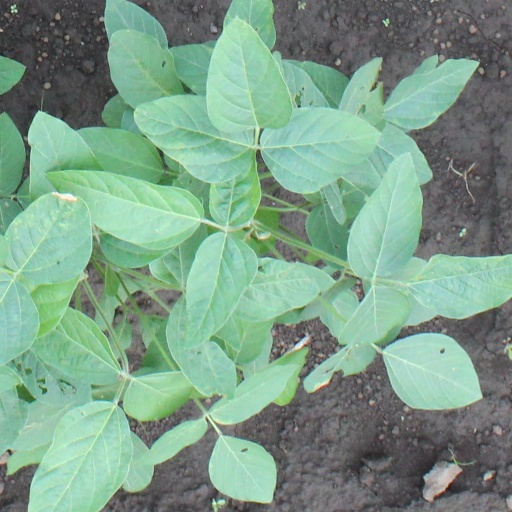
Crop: soybean